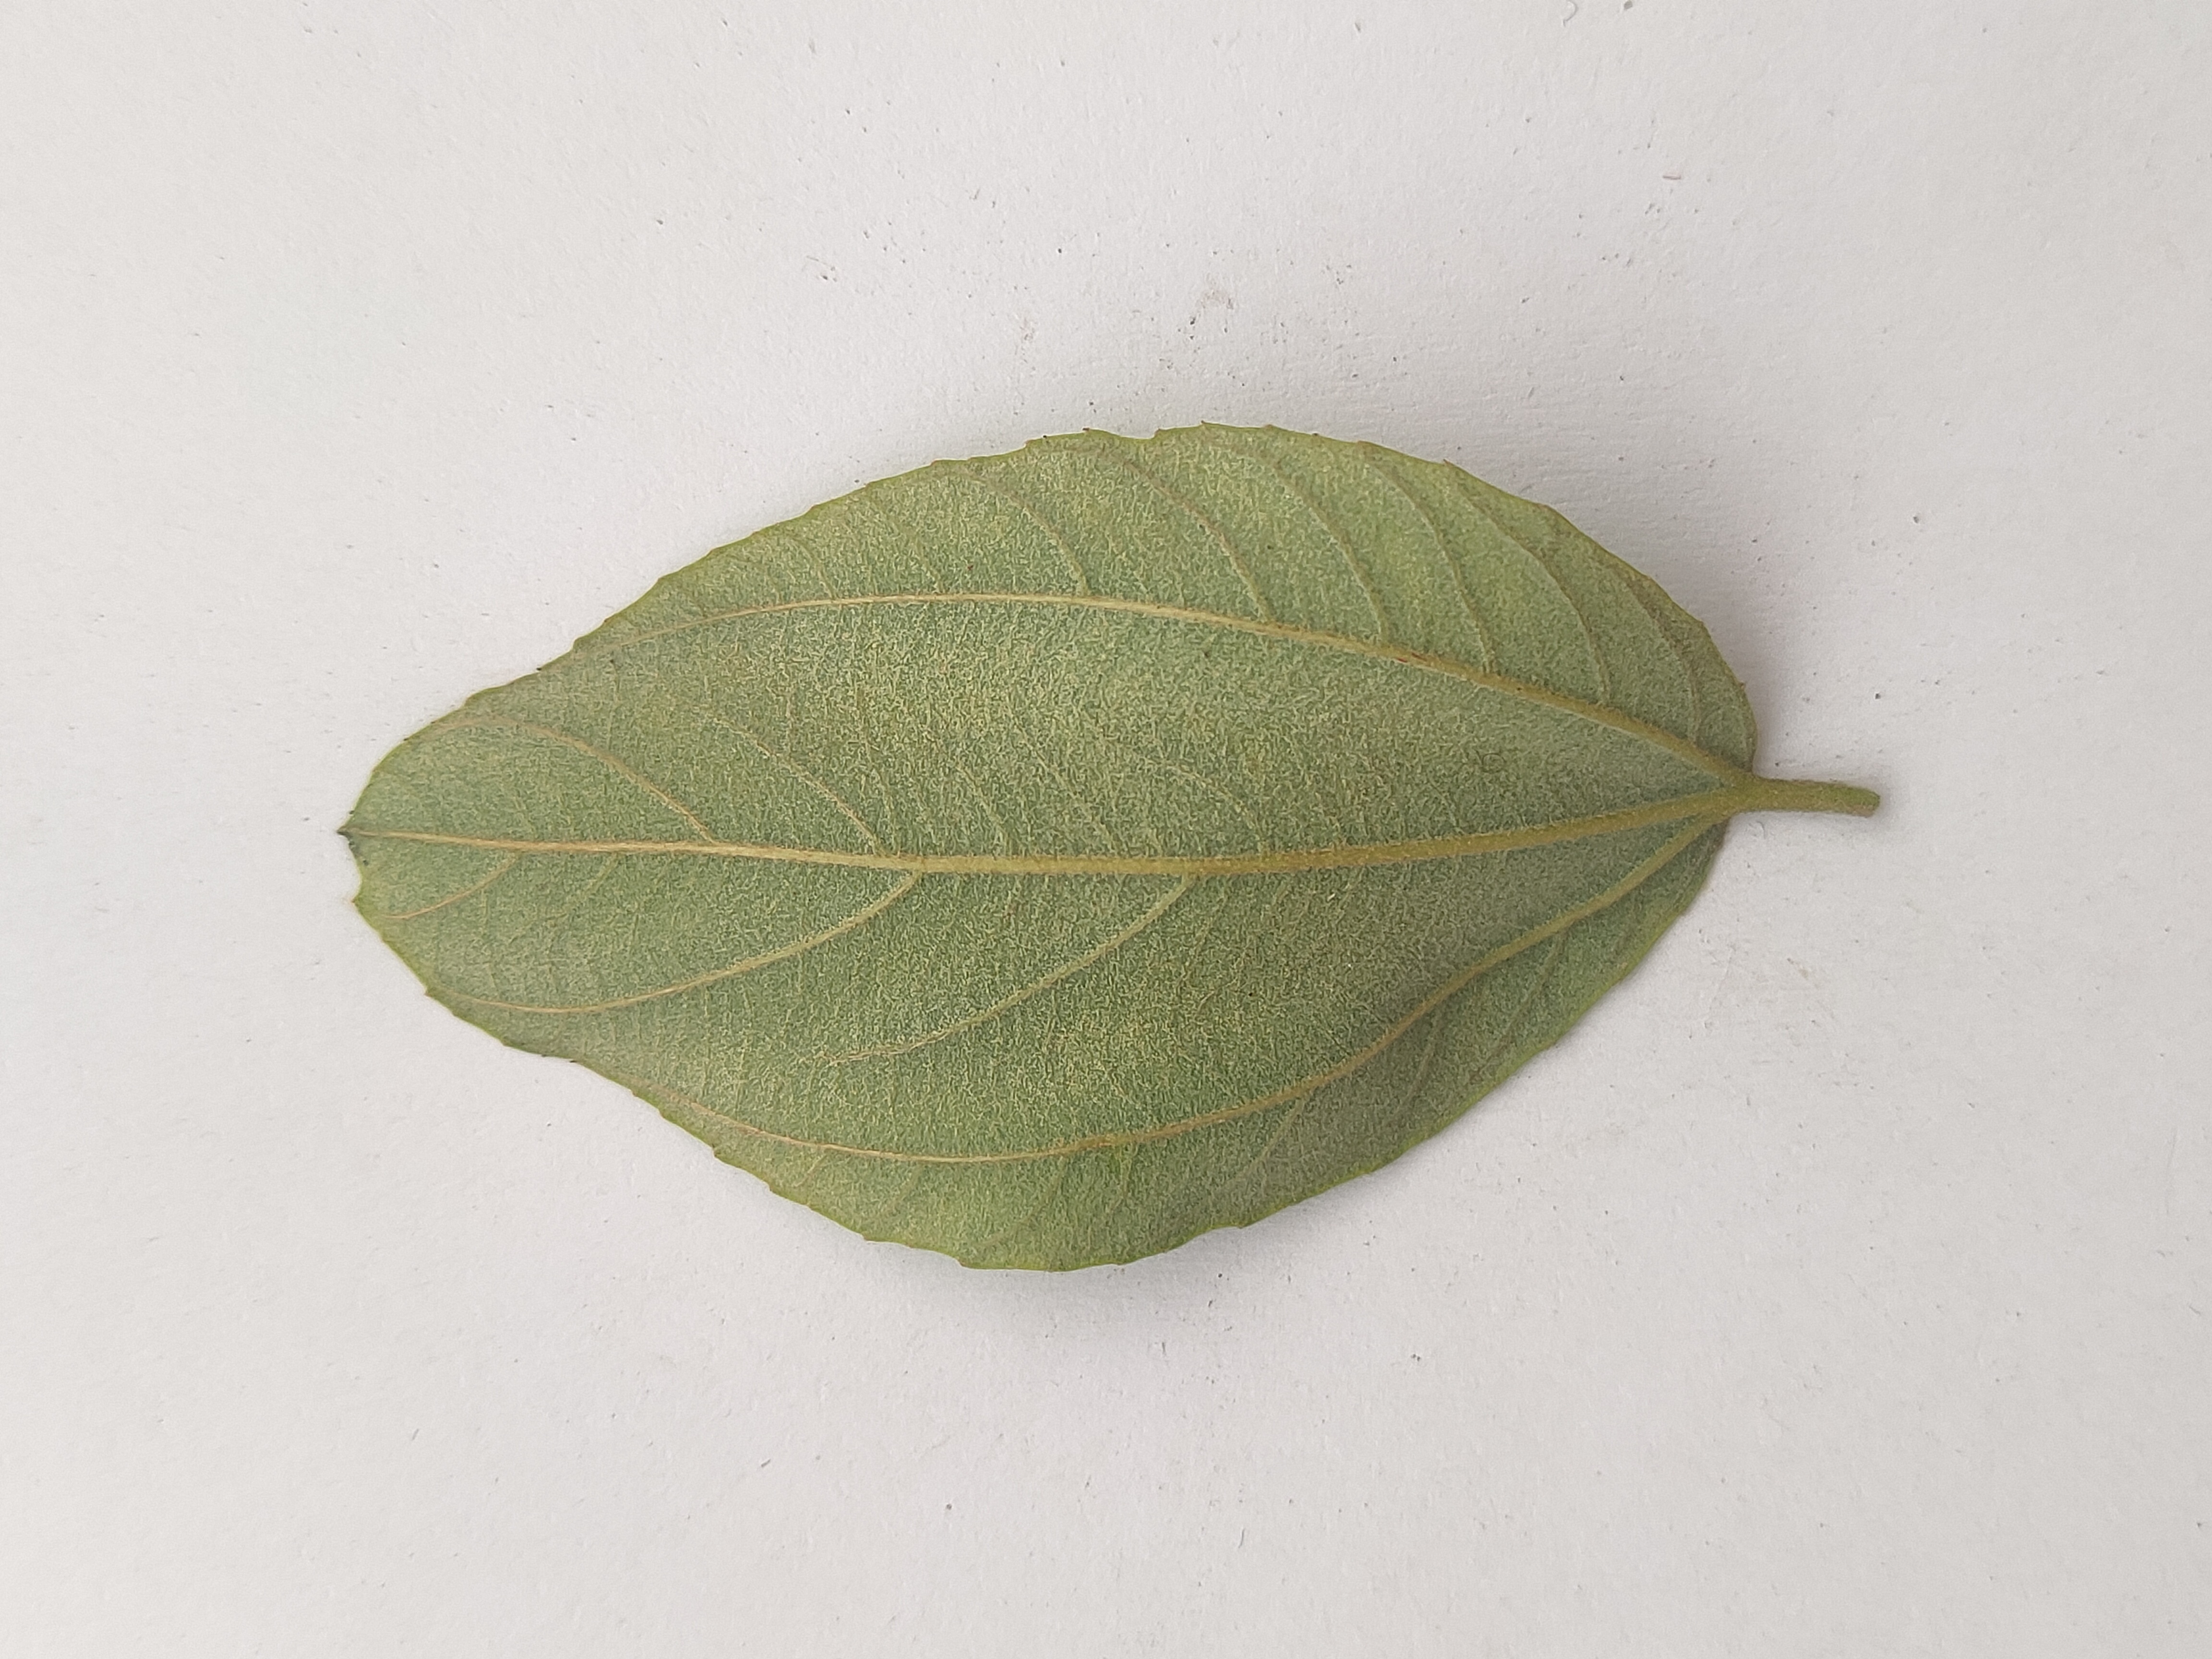
Leaf variety: Plum